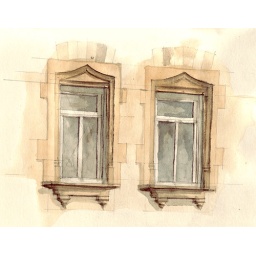
drawn out of my window here in stuttgart; pencil drawing with water colour